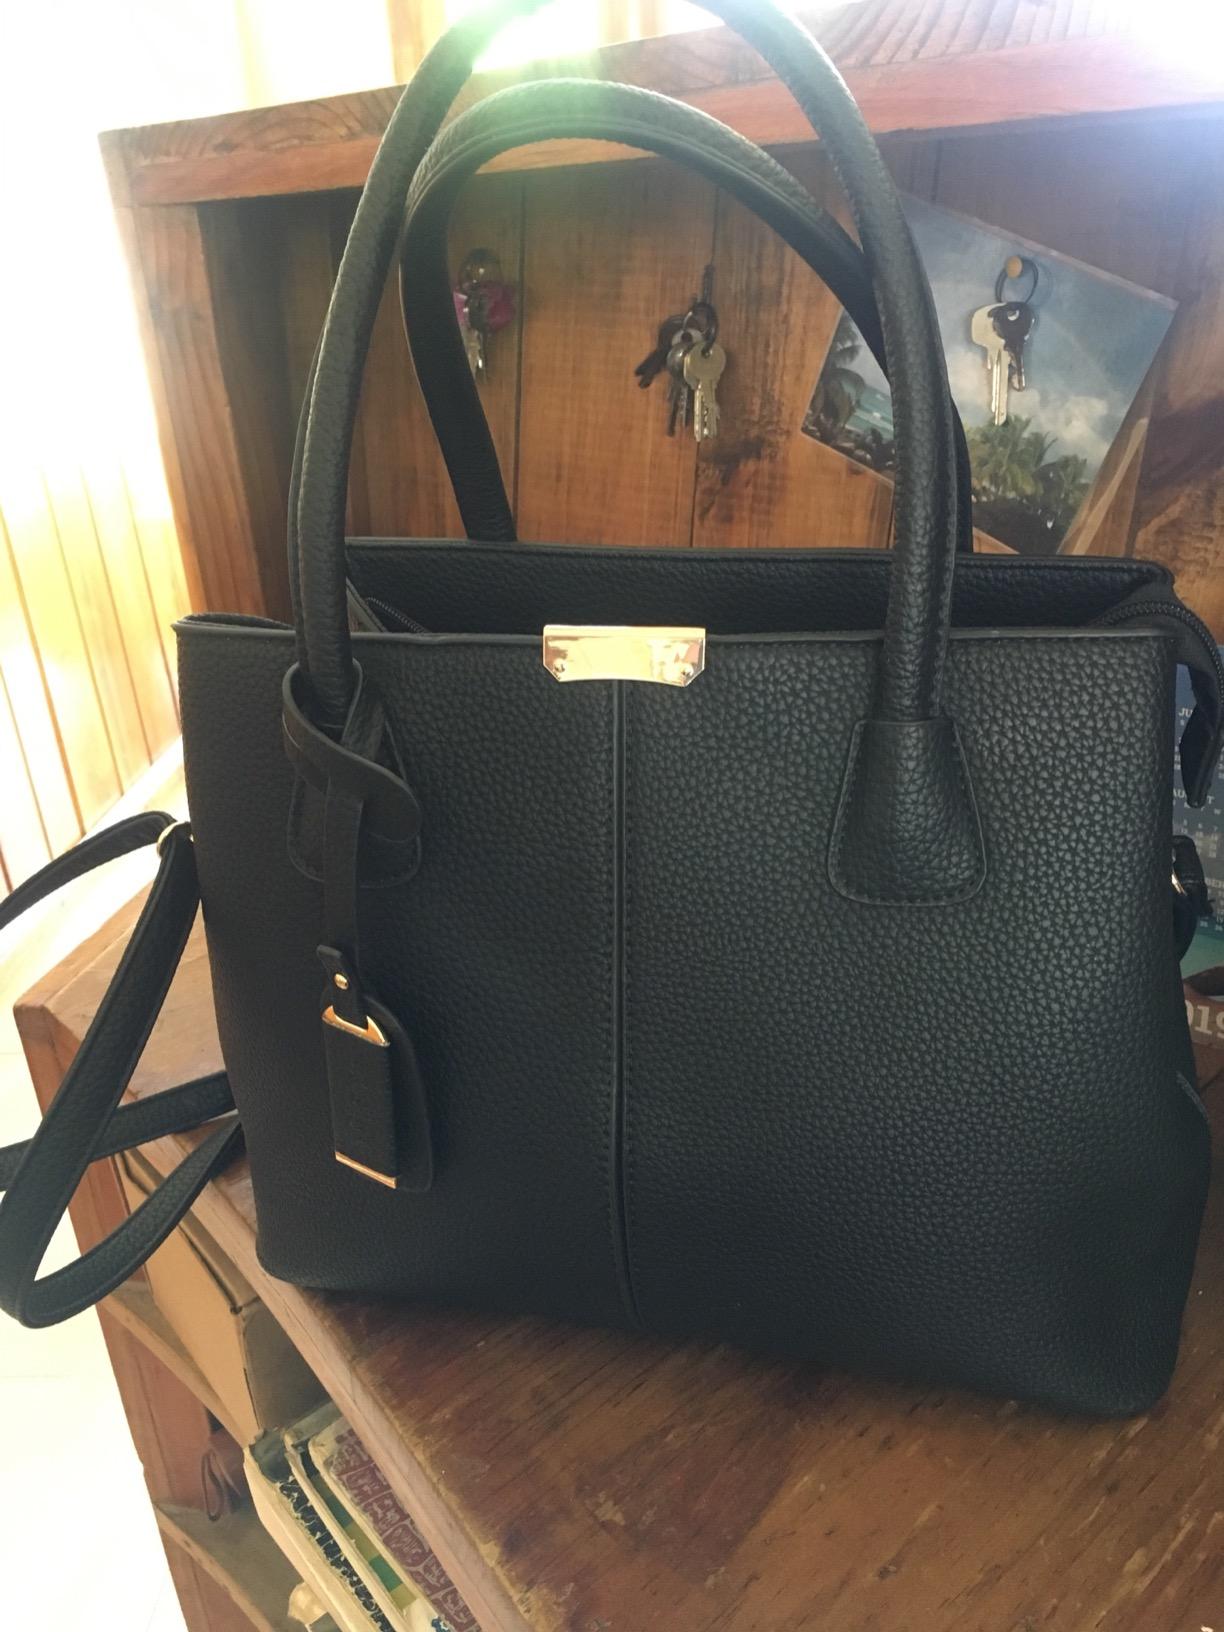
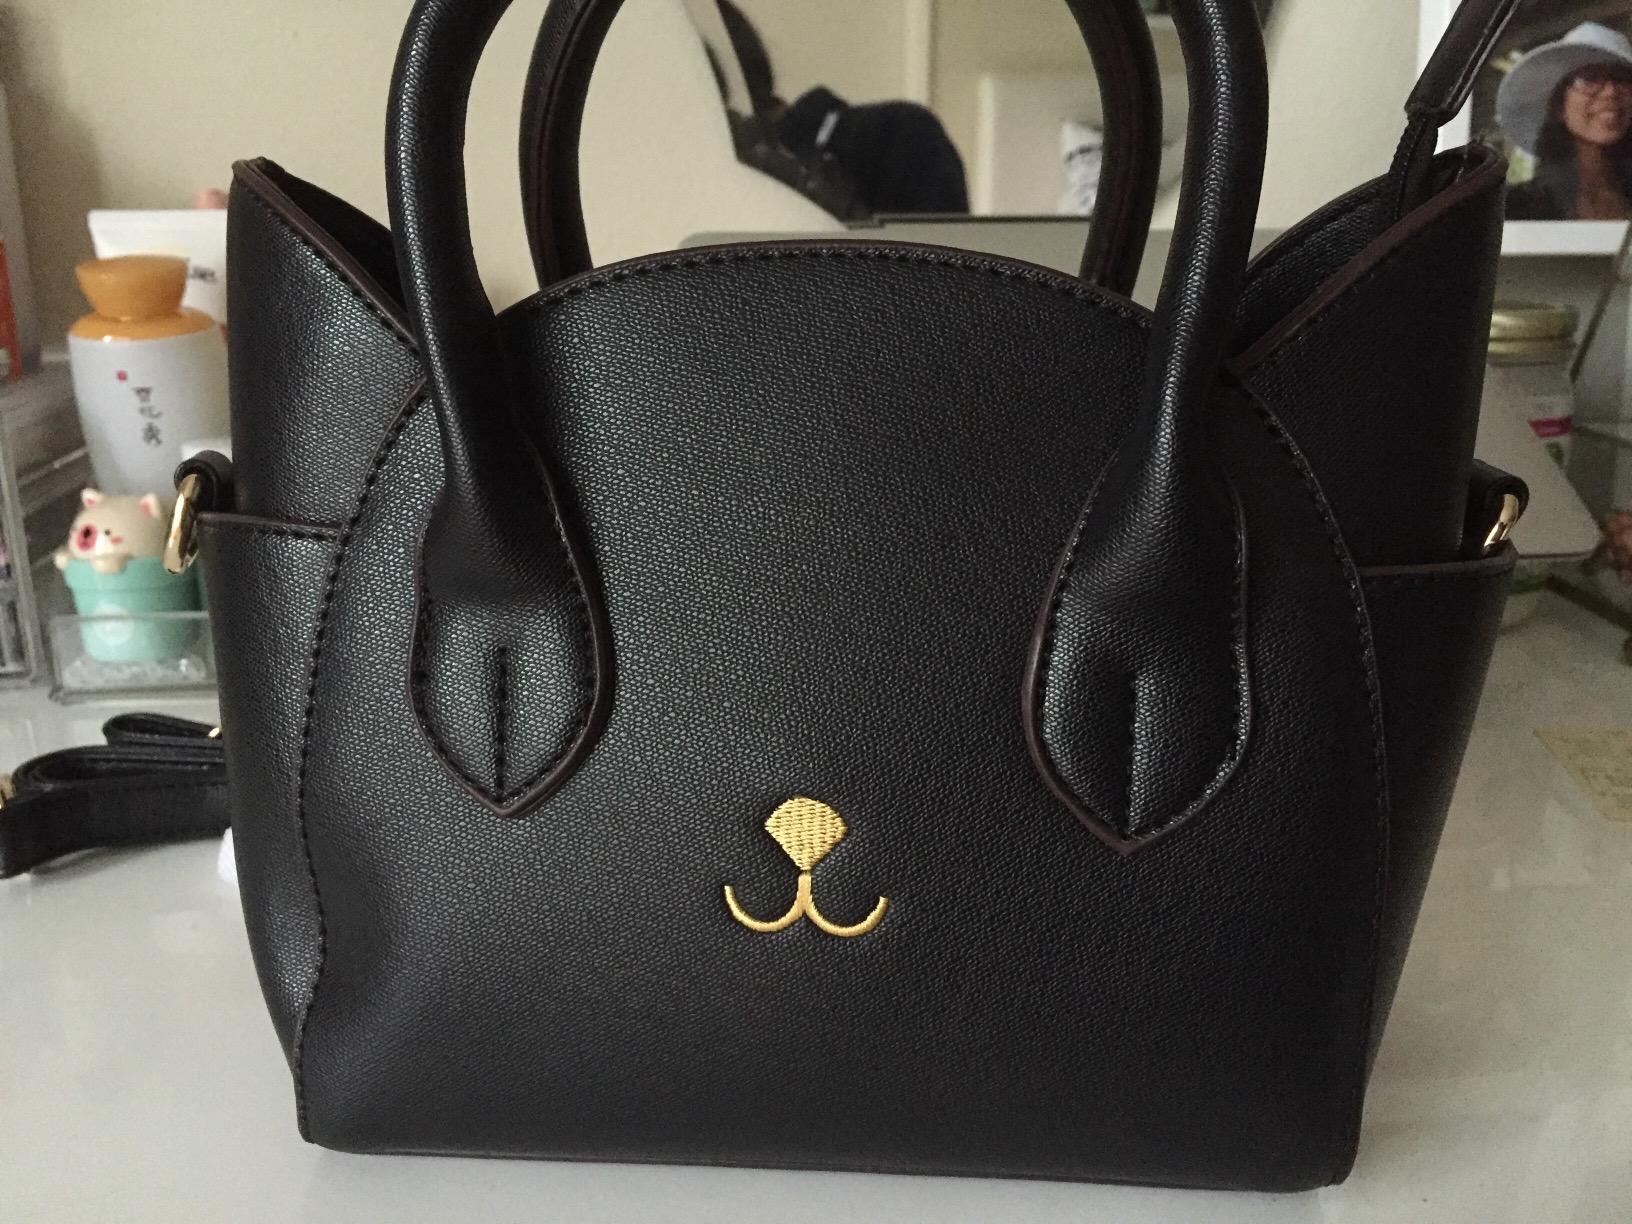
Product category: accessories_handbag
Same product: no